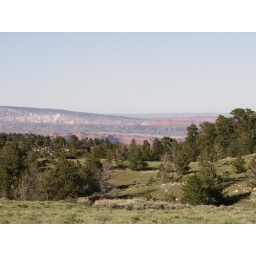
Looking at red rock cliffs in distance. West of Kaycee, WY; Hole in Wall area.